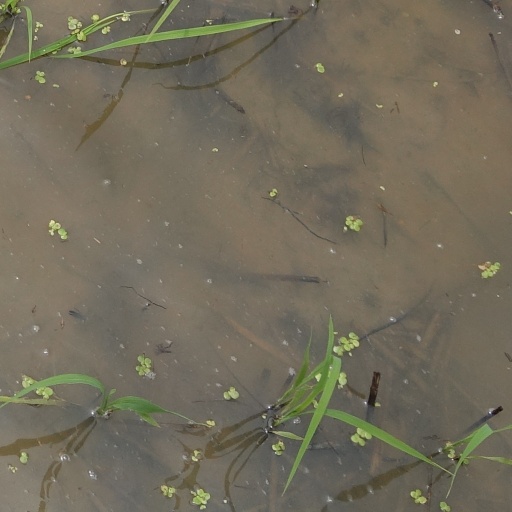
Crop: rice